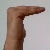
The image shows a hand gesture representing a space in Indian Sign Language.